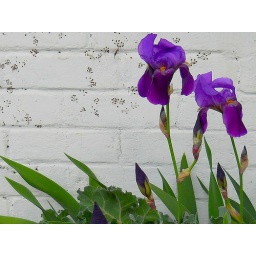
purple iris and buds against a white wall